The Battlers (TV series)

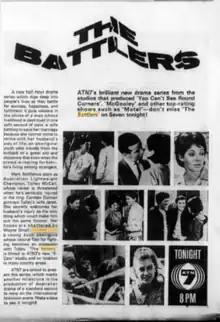
Newspaper ad from 26 Jun 1968

The Battlers is a 1968 Australian TV series about an aboriginal boxer. It was inspired by the story of Lionel Rose.